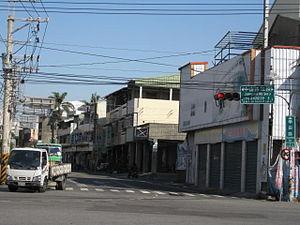
Le district de Wuri est un district de la Municipalité spéciale de Taichung, situé au centre de la partie Est de Taïwan.